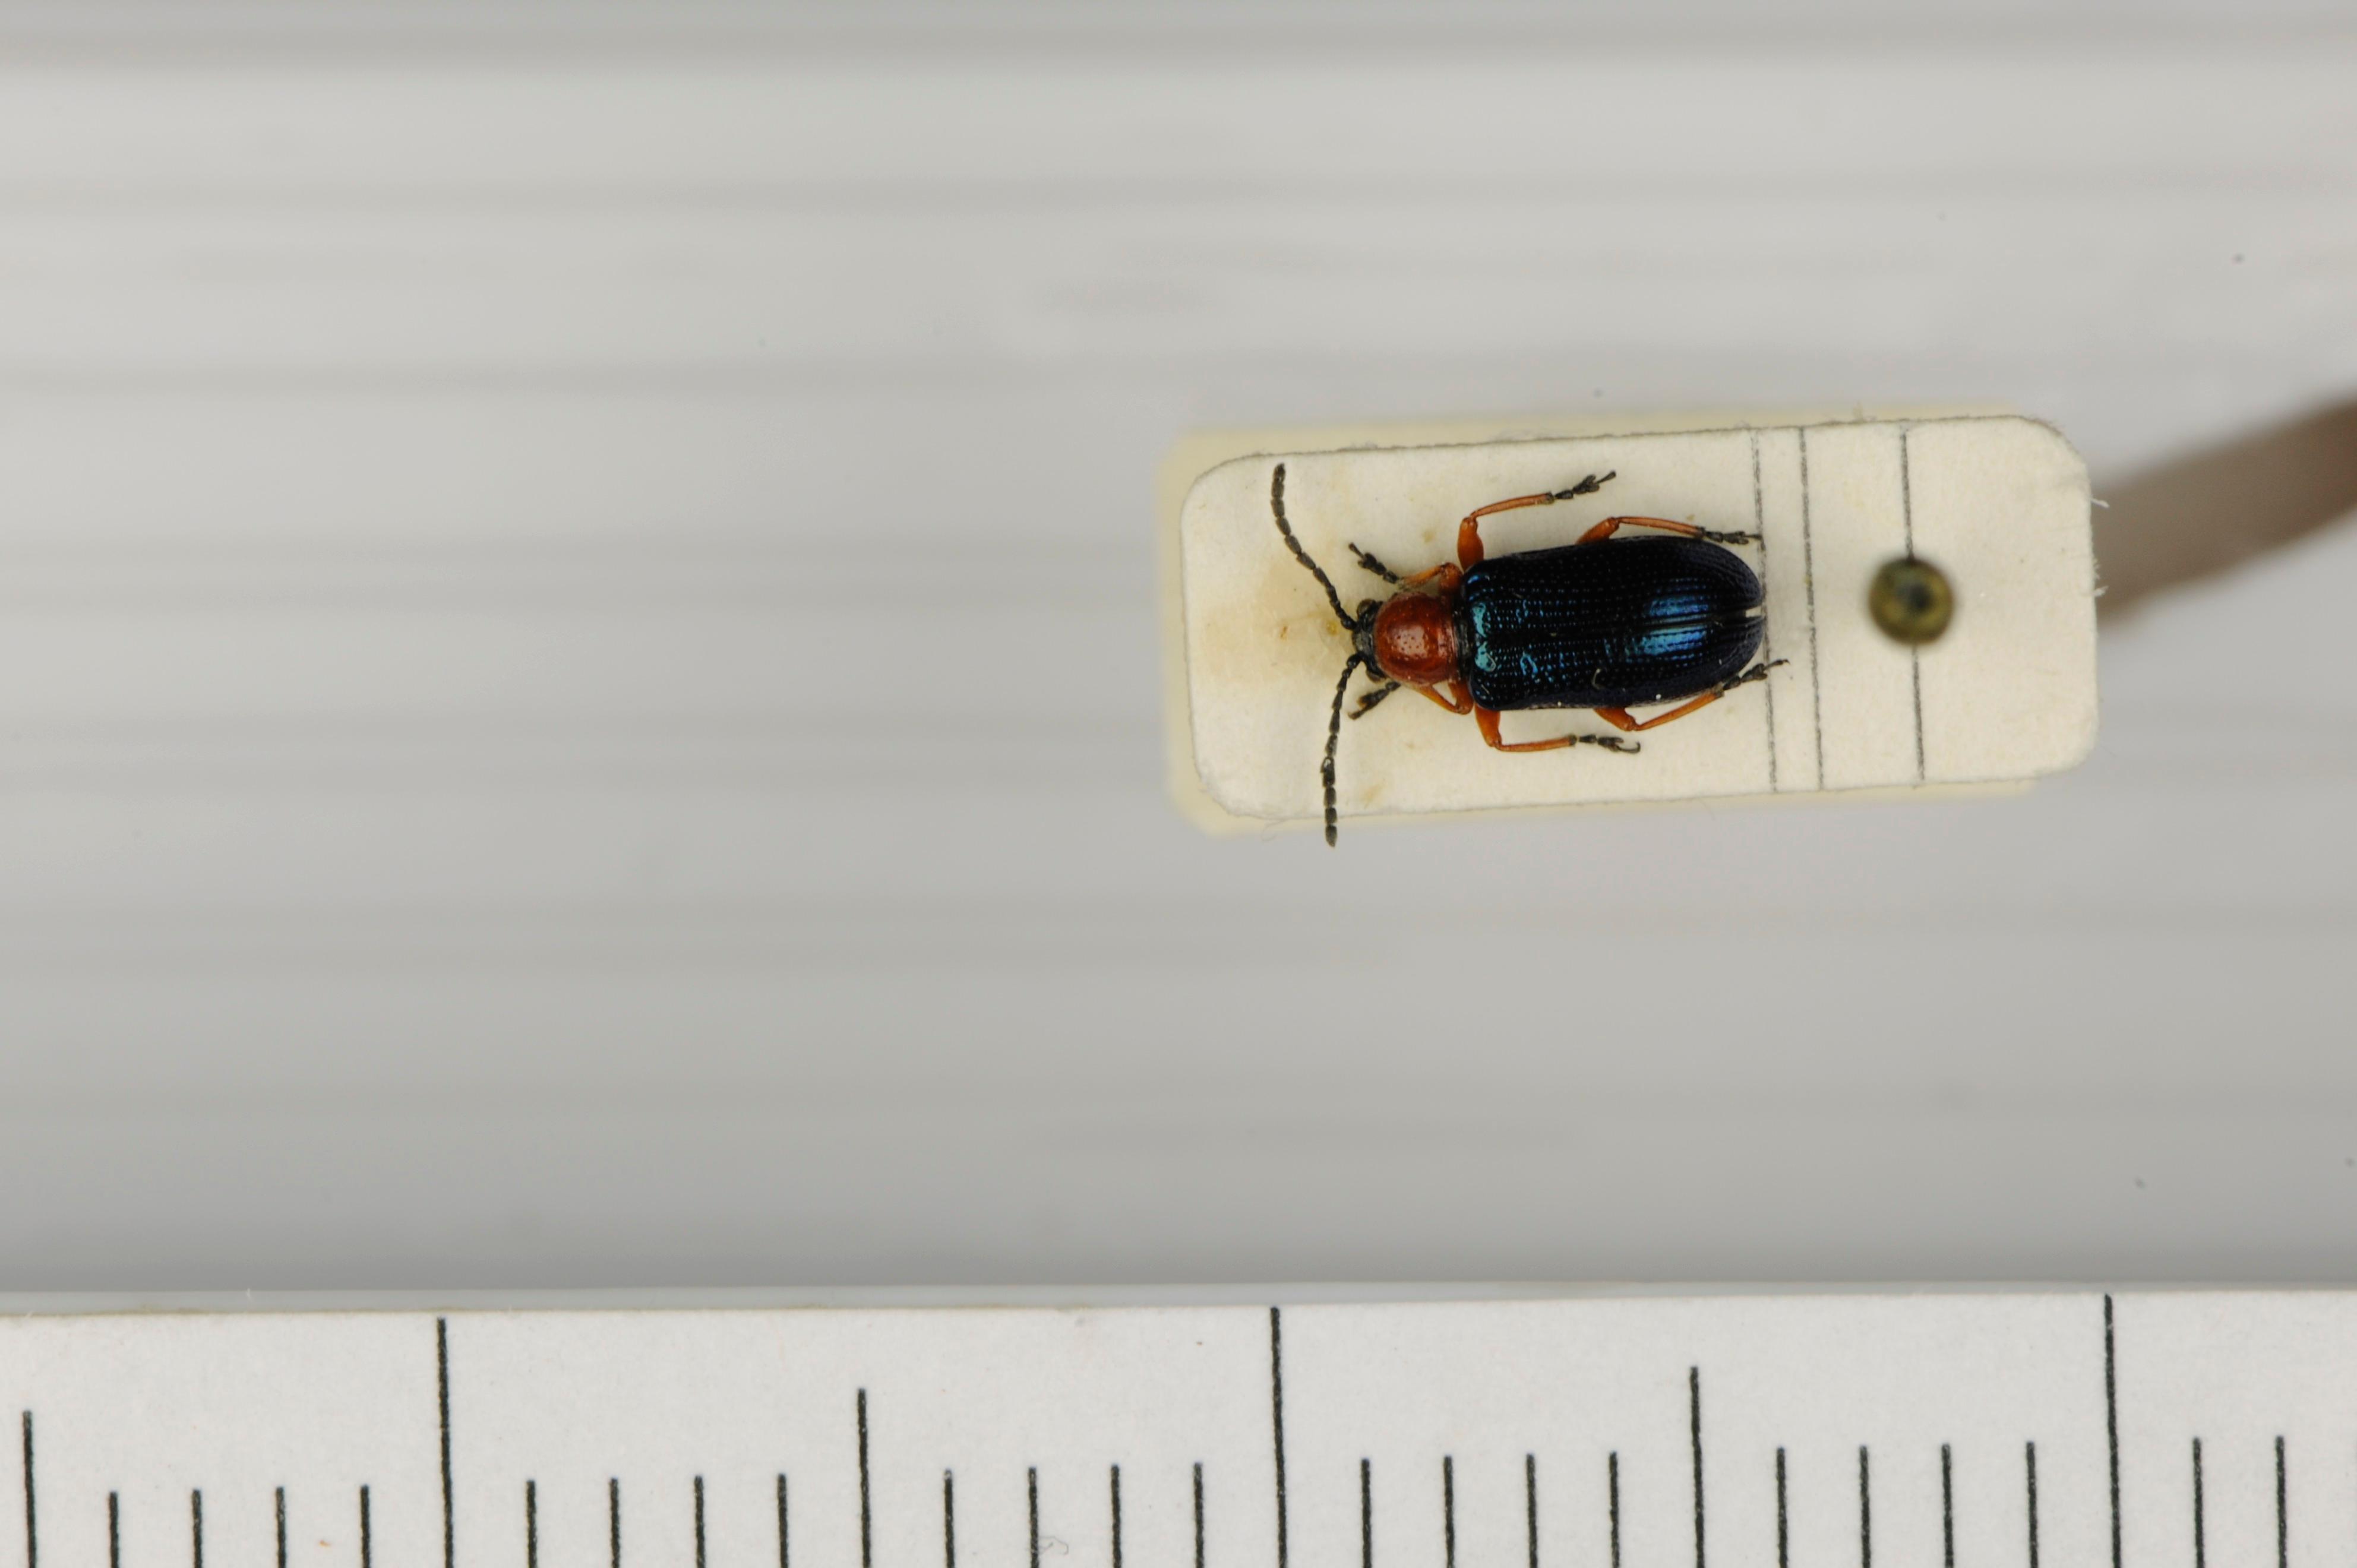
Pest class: cereal_leaf_beetle